Sisters of Death (film)

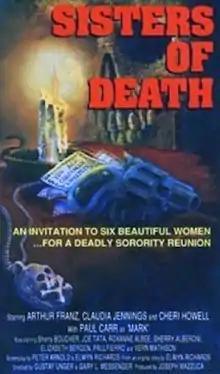
DVD cover

Sisters of Death is a 1977 American mystery slasher film written by Peter Arnold and Elwyn Richards, and directed by Joseph Mazzuca. The film stars Arthur Franz and Claudia Jennings. Seven years after a sorority member is killed during a game of russian roulette, the victim's father lures the remaining sisters to his estate where he begins killing them.